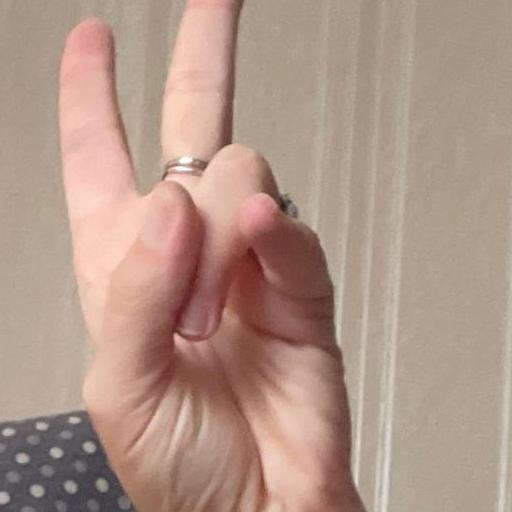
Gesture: peace